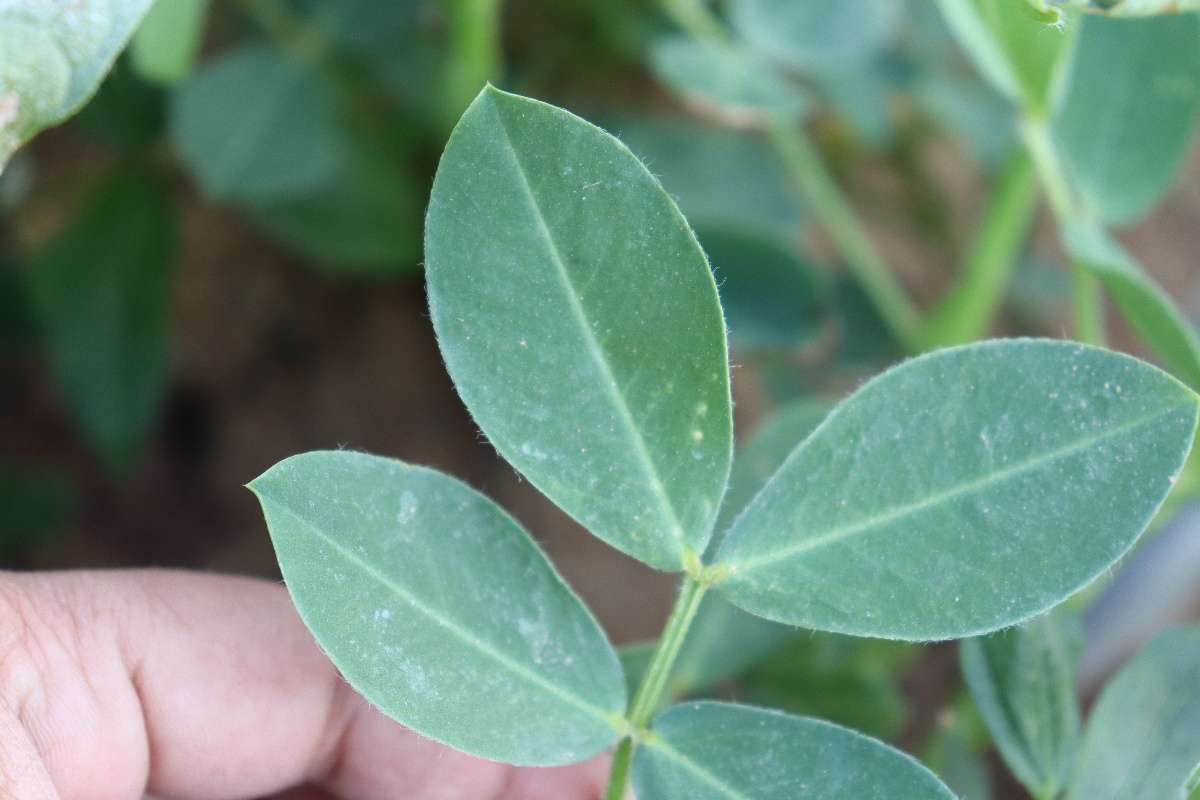
Label: early_leaf_spot